Advisory Committee of Experts on Slavery

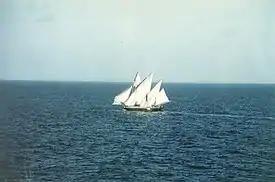
Dhows were used to transport goods and slaves

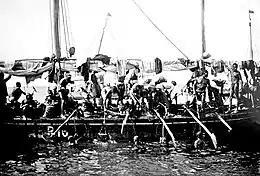
Pearl divers in the Persian Gulf. At the time, the pearl industry was dominated by slave labor.

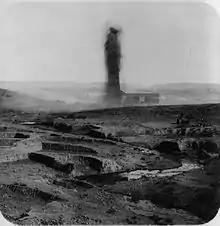
Oil field 1932. The British Foreign Office unsuccessfully asked the Iraq Petroleum Company not to use slave labor in the Gulf.

The Advisory Committee of Experts on Slavery (ACE) was a permanent committee of the League of Nations, inaugurated in 1933. It was the first permanent slavery committee of the League of Nations, which was founded after a decade of work addressing the issue of slavery by temporary committees within the League.